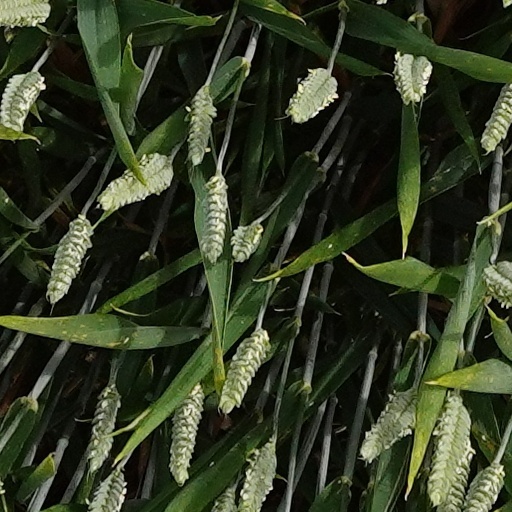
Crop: wheat